Pennsylvania Railroad 5550

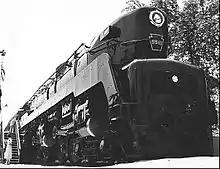
PRR #5549, a production series T1. 5549 was the last of the 27 T1s constructed by Baldwin.

The T1 class suffered from several performance and design issues, including difficulties with the poppet valves. The original materials used to construct the valves were subject to fatigue issues, particularly when the locomotives were operated above 100 miles an hour. In 1947, a higher-strength and fatigue-resistant alloy was used and retrofitted to the T1 class to solve the fatigue problems. Nevertheless, the design of the Franklin Type A poppet valves made several key areas of the valves hard to access during maintenance overhauls. Despite these issues, the poppet valves did improve the T1's high-speed performance, requiring less horsepower and distributing steam flow with greater precision. The T1 locomotives were further burdened by excessive wheel slip on one of the two engine sets at startup or high speed. The Pennsylvania Railroad tried to address the problem by changing the spring bed arrangement on the T1—from a single bed, supporting all eight drivers, to two beds, each of which supported one of the engines and its adjacent truck. However, no complete solution was found to the problem of wheel slip, even though an "anti-slip" mechanism had been previously installed on the PRR Q2-class duplex. One possible reason is that the engineers, familiar with the slower throttle action of the K4 class, were unprepared for the T1's more immediate throttle response.